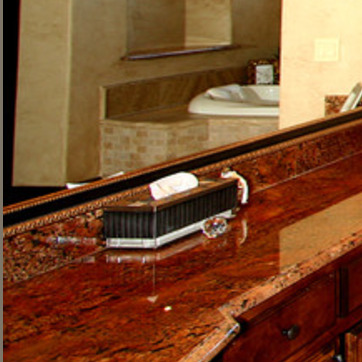
Material: paper